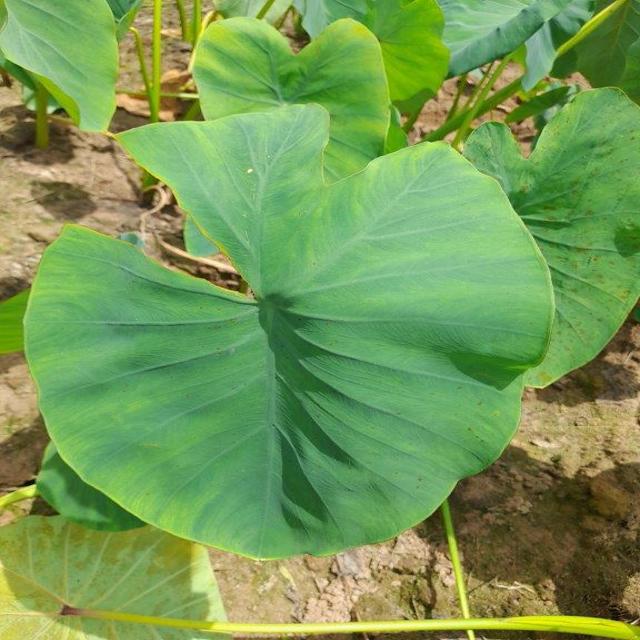
Label: Early_Blight